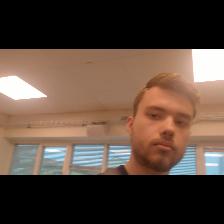
Label: Human